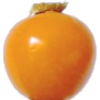
Label: physalis